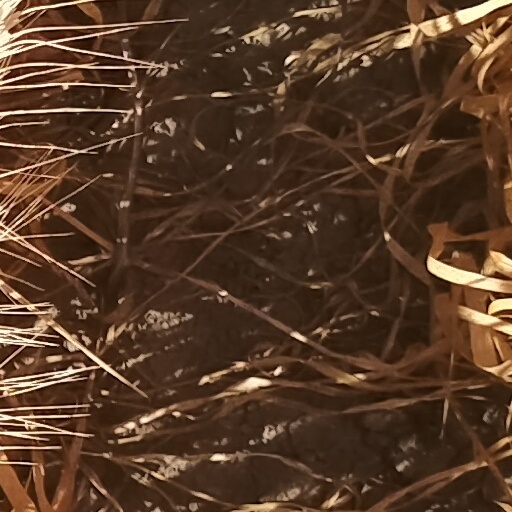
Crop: wheat